Quick Charge

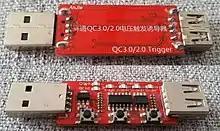
Circuit board to simulate QuickCharge voltage request signals

Though not publicly documented, the voltage negotiation between device and charger has been reverse-engineered, and a custom voltage can be manually requested from the charger using a "trigger circuit" that simulates the negotiation to an end device.